Cirencester branch line

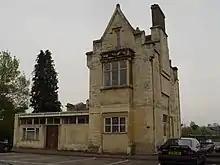
Remains of Cirencester Town station in 2006

Cirencester's ring road was built on part of the railway in the mid 1970s, which has made reopening a railway to Cirencester Town station unlikely and costly.